Brow, Dumfries and Galloway

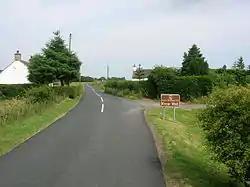
The Brow hamlet.

Used as a staging post by drovers taking their cattle to England for sale, the hamlet had at Burns' time around a dozen houses. One of which was small inn that although run by the Davidsons, husband and wife, was owned by James Morpeth and survived until 1863 when it was demolished. Brow had a minor reputation as a poor mans spa with its Chalybeate well and sea bathing in the Solway Firth a hundred metres or so away down a narrow lane. The farm of Stanhope is located on the other side of the burn with a ford existing in the 19th century.